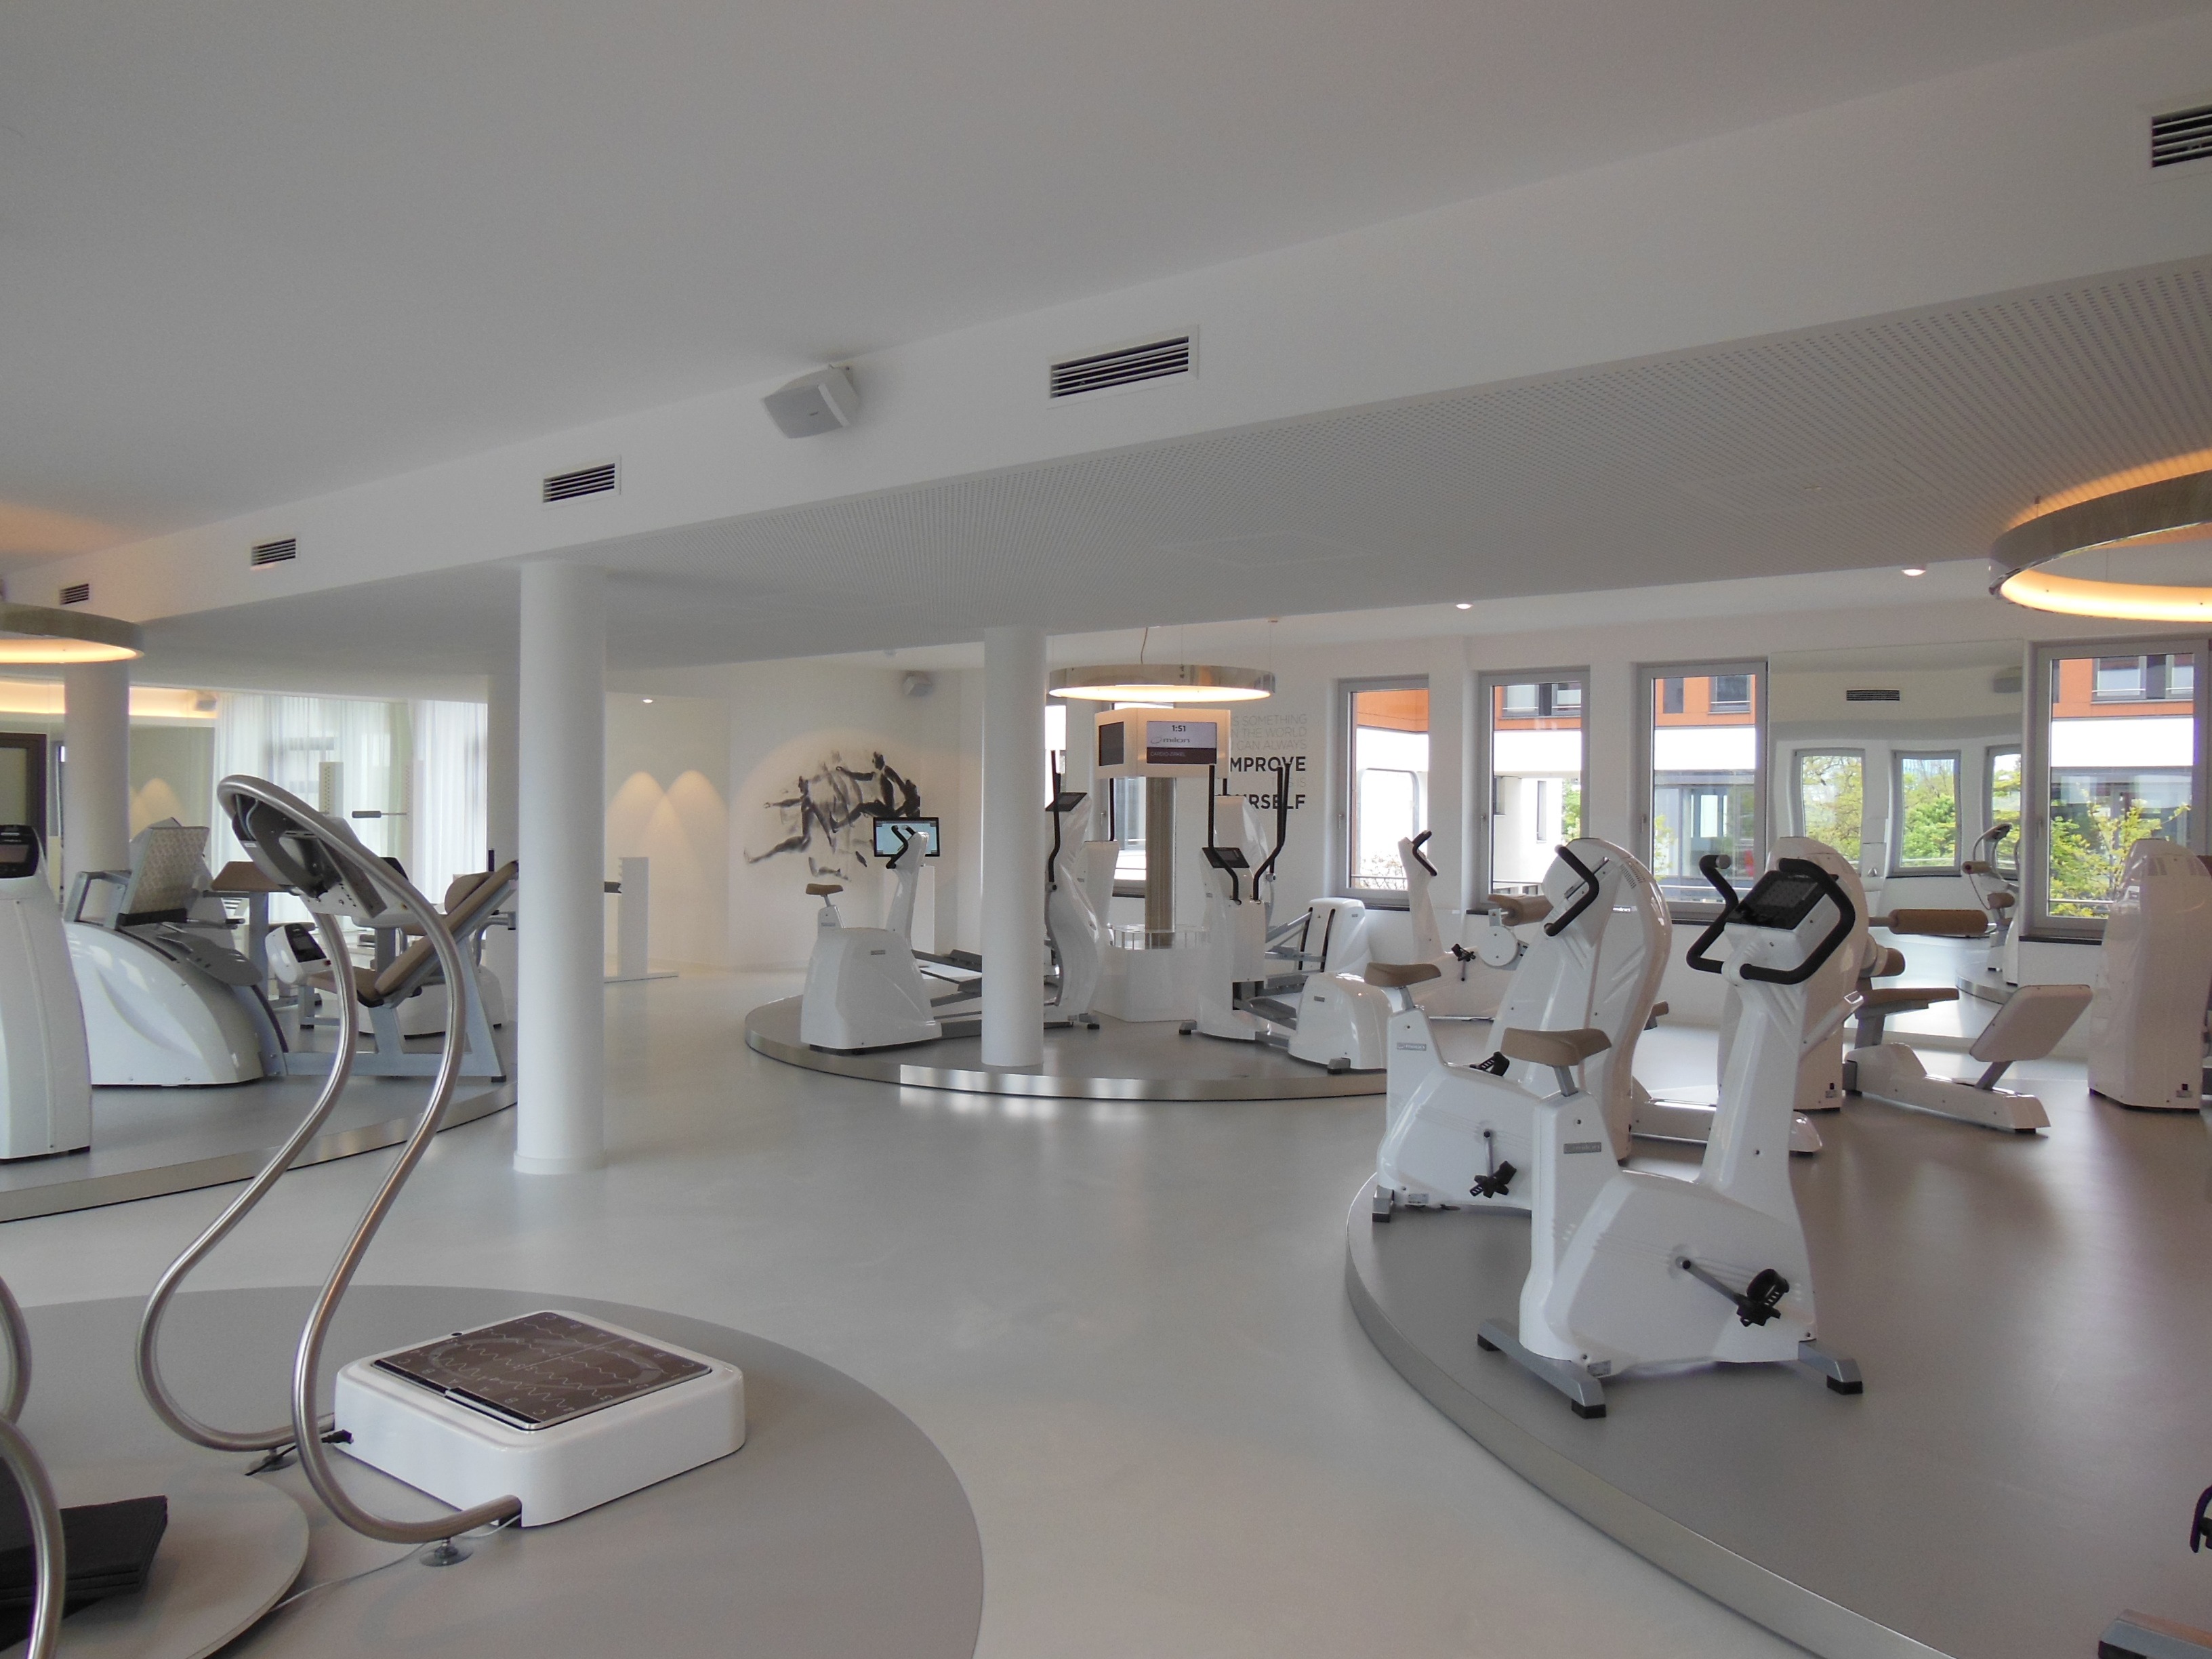
structure, sport, building, property, room, interior design, hospital, munich, condominium, strength training, fitness studio, sport venue, fitness facility, elite fitness studio, exclusive fitnesseinrichtung, endurance training, circuit training, health club, modern studio